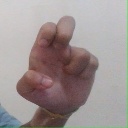
अक्षर: अ